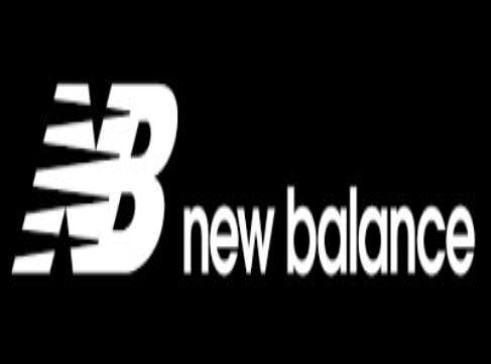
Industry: Clothes